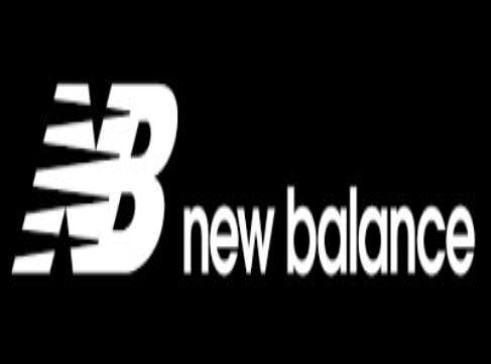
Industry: Clothes